Delta E

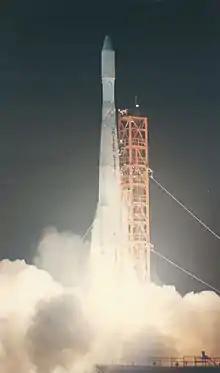
Launch of a Delta E with Pioneer 6

The Delta E, or Thor-Delta E was an American expendable launch system used for twenty-three orbital launches between 1965 and 1971. It was a member of the Delta family of rockets.